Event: Nepal Earthquake
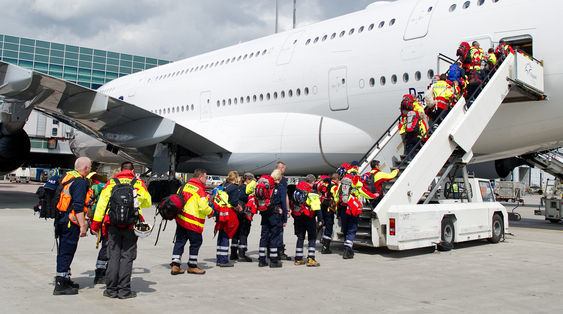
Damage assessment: no_damage